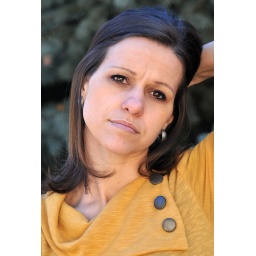
tawni head shot by pine tree